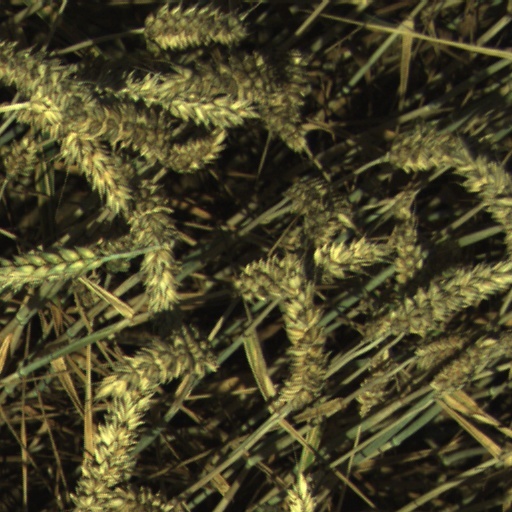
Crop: wheat